Gangsters (1992 film)

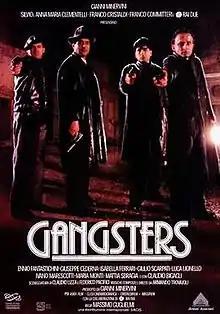
Film poster

Gangsters is a 1992 Italian drama film directed by Massimo Guglielmi. It was entered into the 18th Moscow International Film Festival.